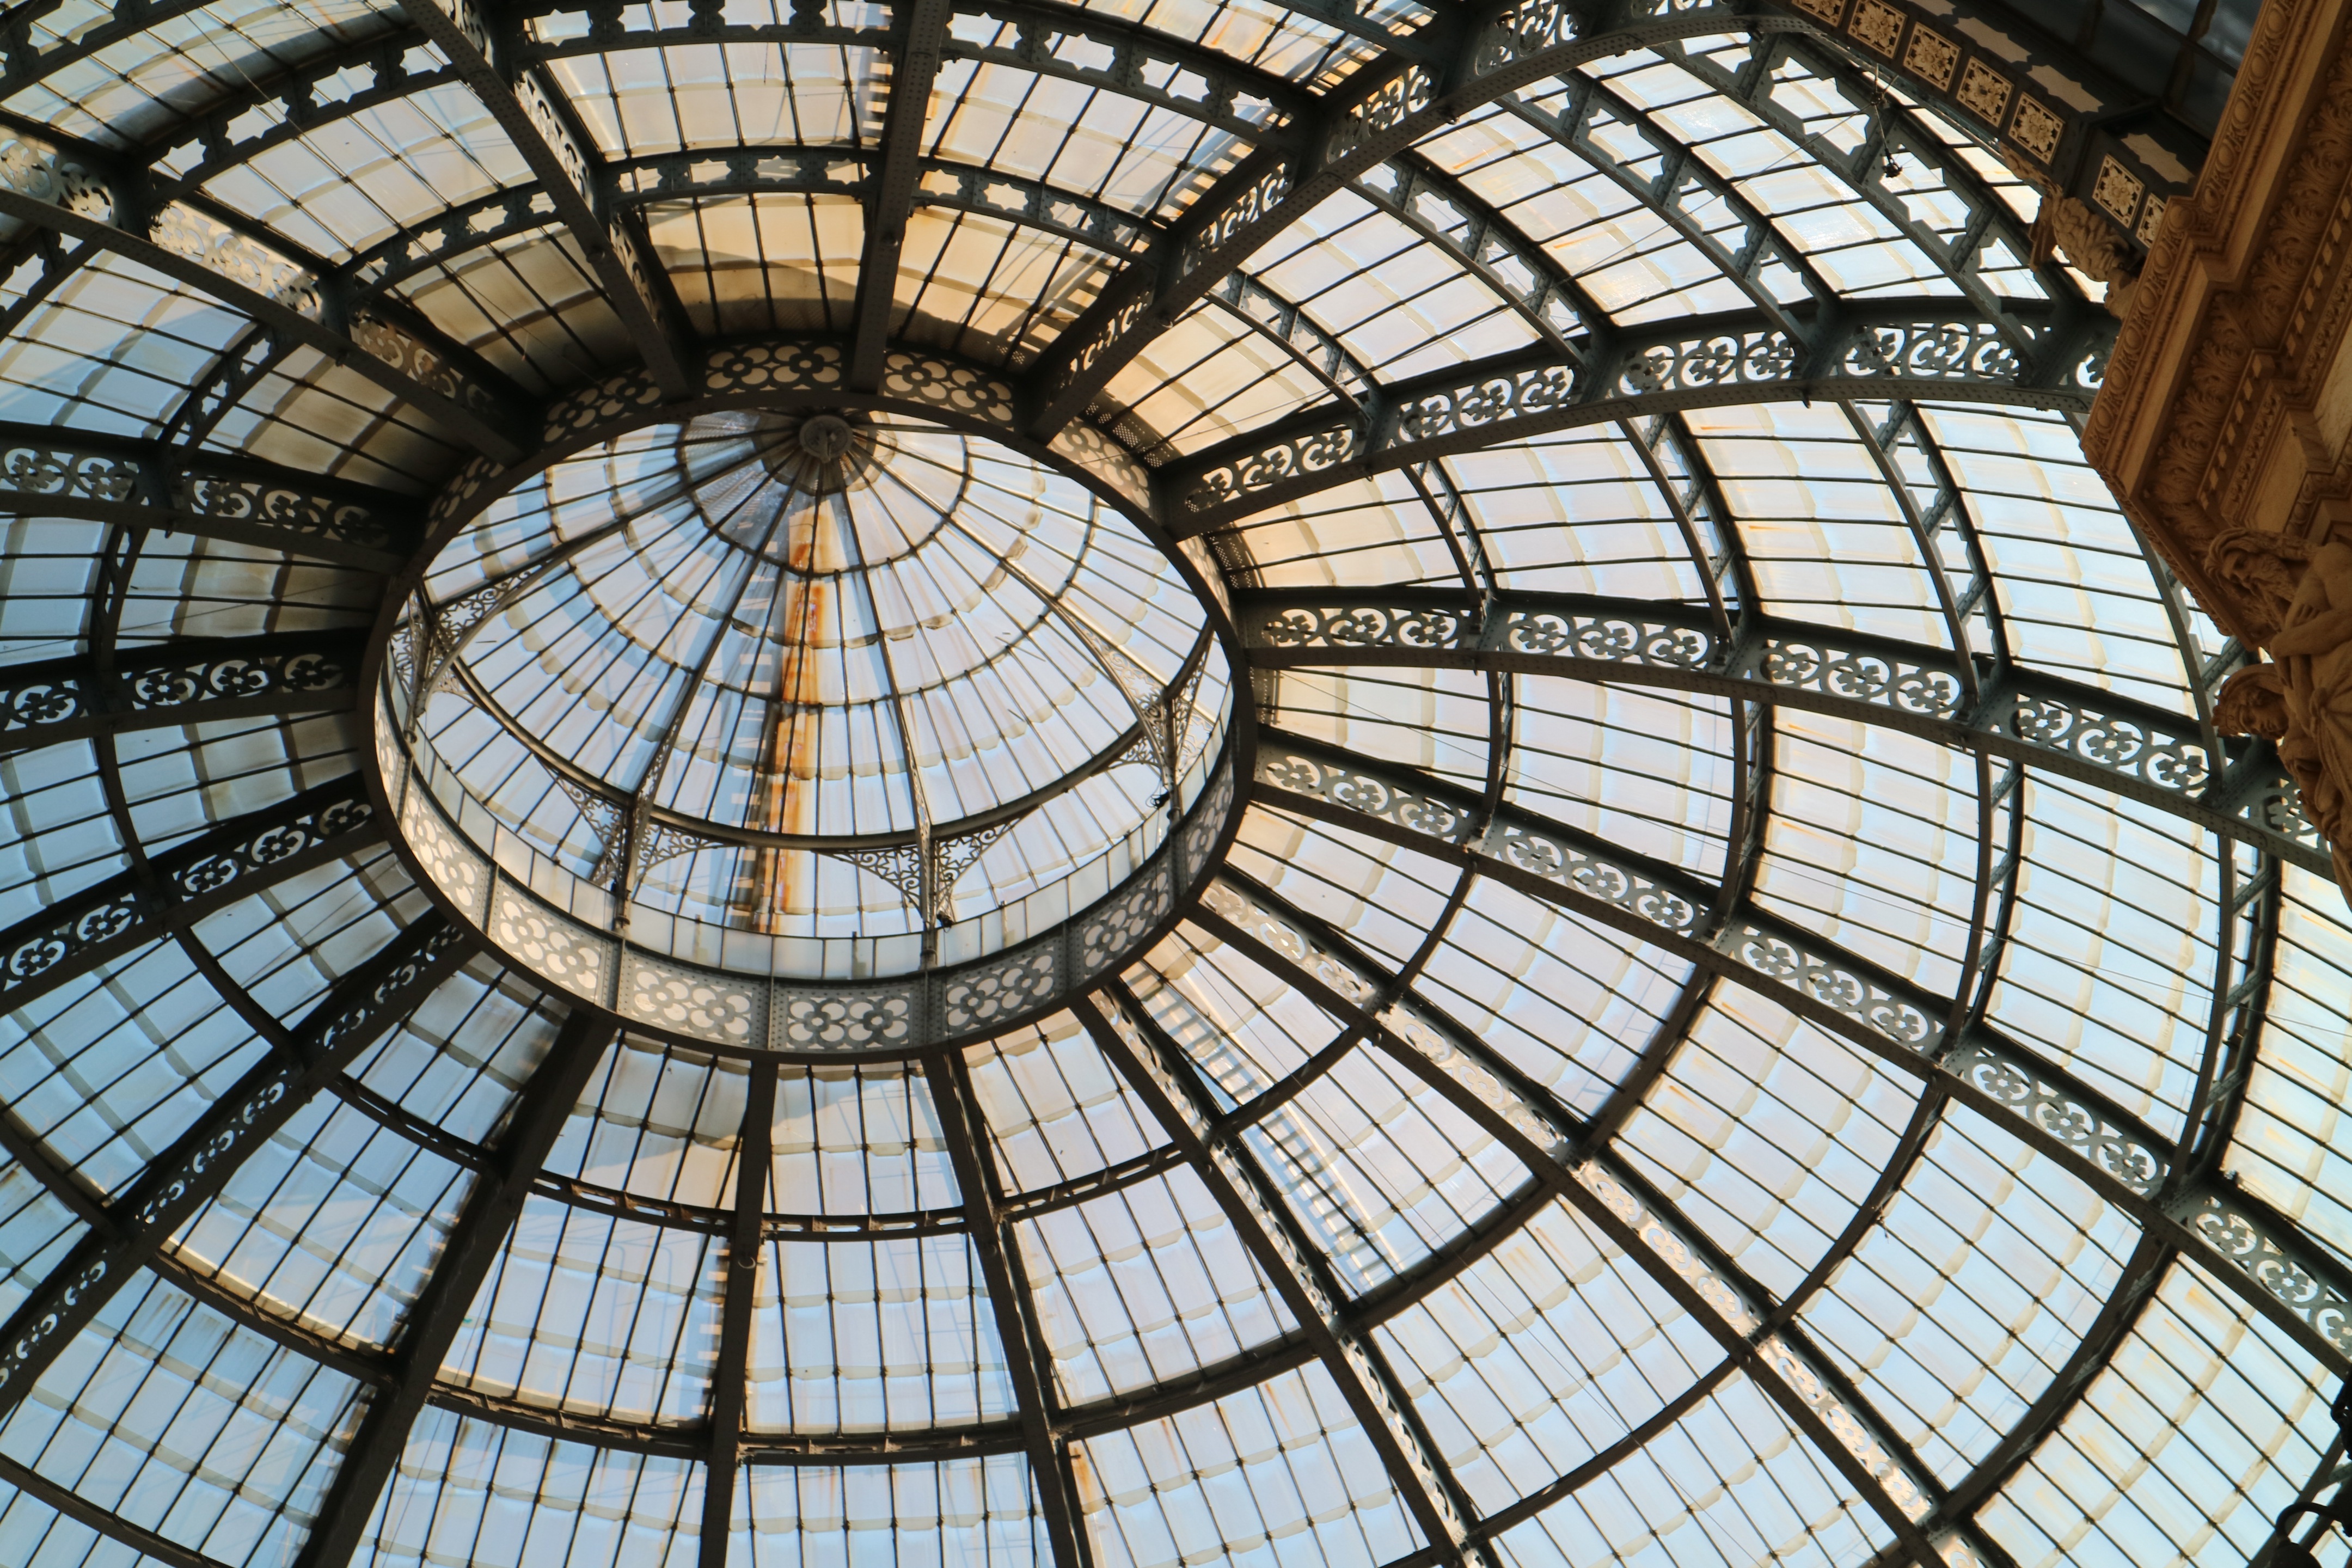
architecture, window, glass, roof, europe, italy, material, circle, art, symmetry, dome, milan, daylighting, galleria vittorio emanuele ii, cieling